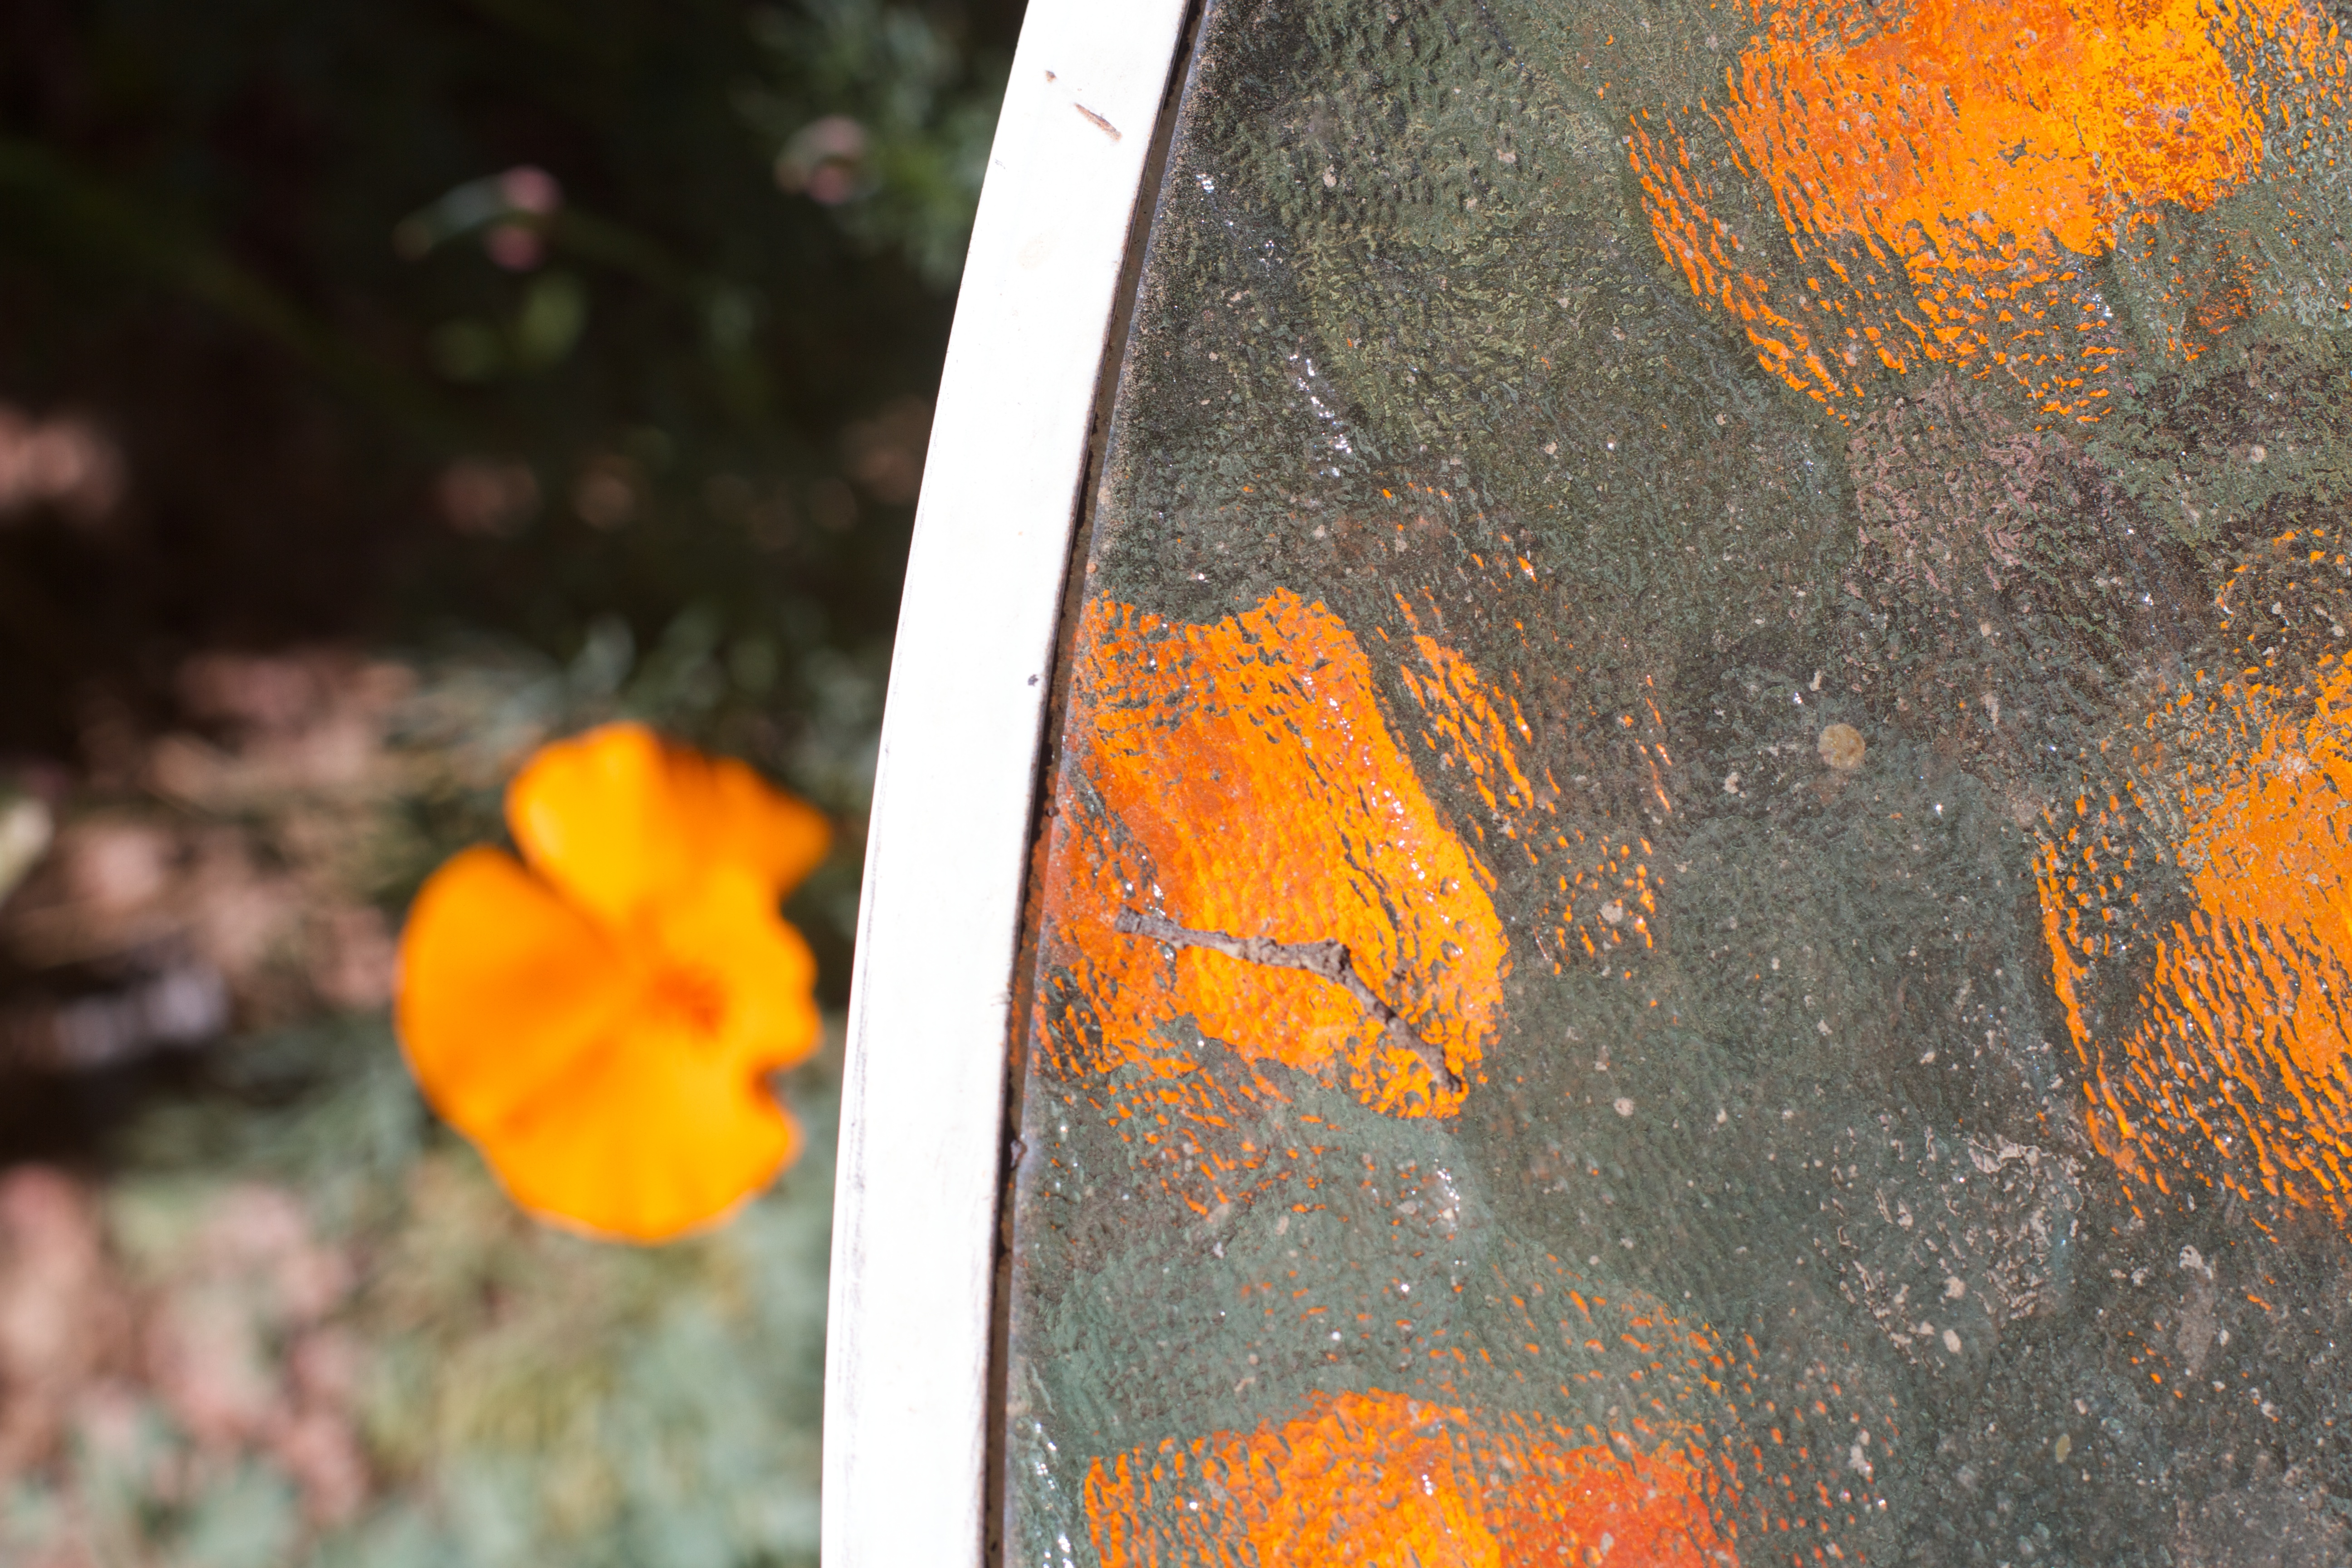
tree, plant, texture, leaf, flower, color, autumn, soil, yellow, flora, season